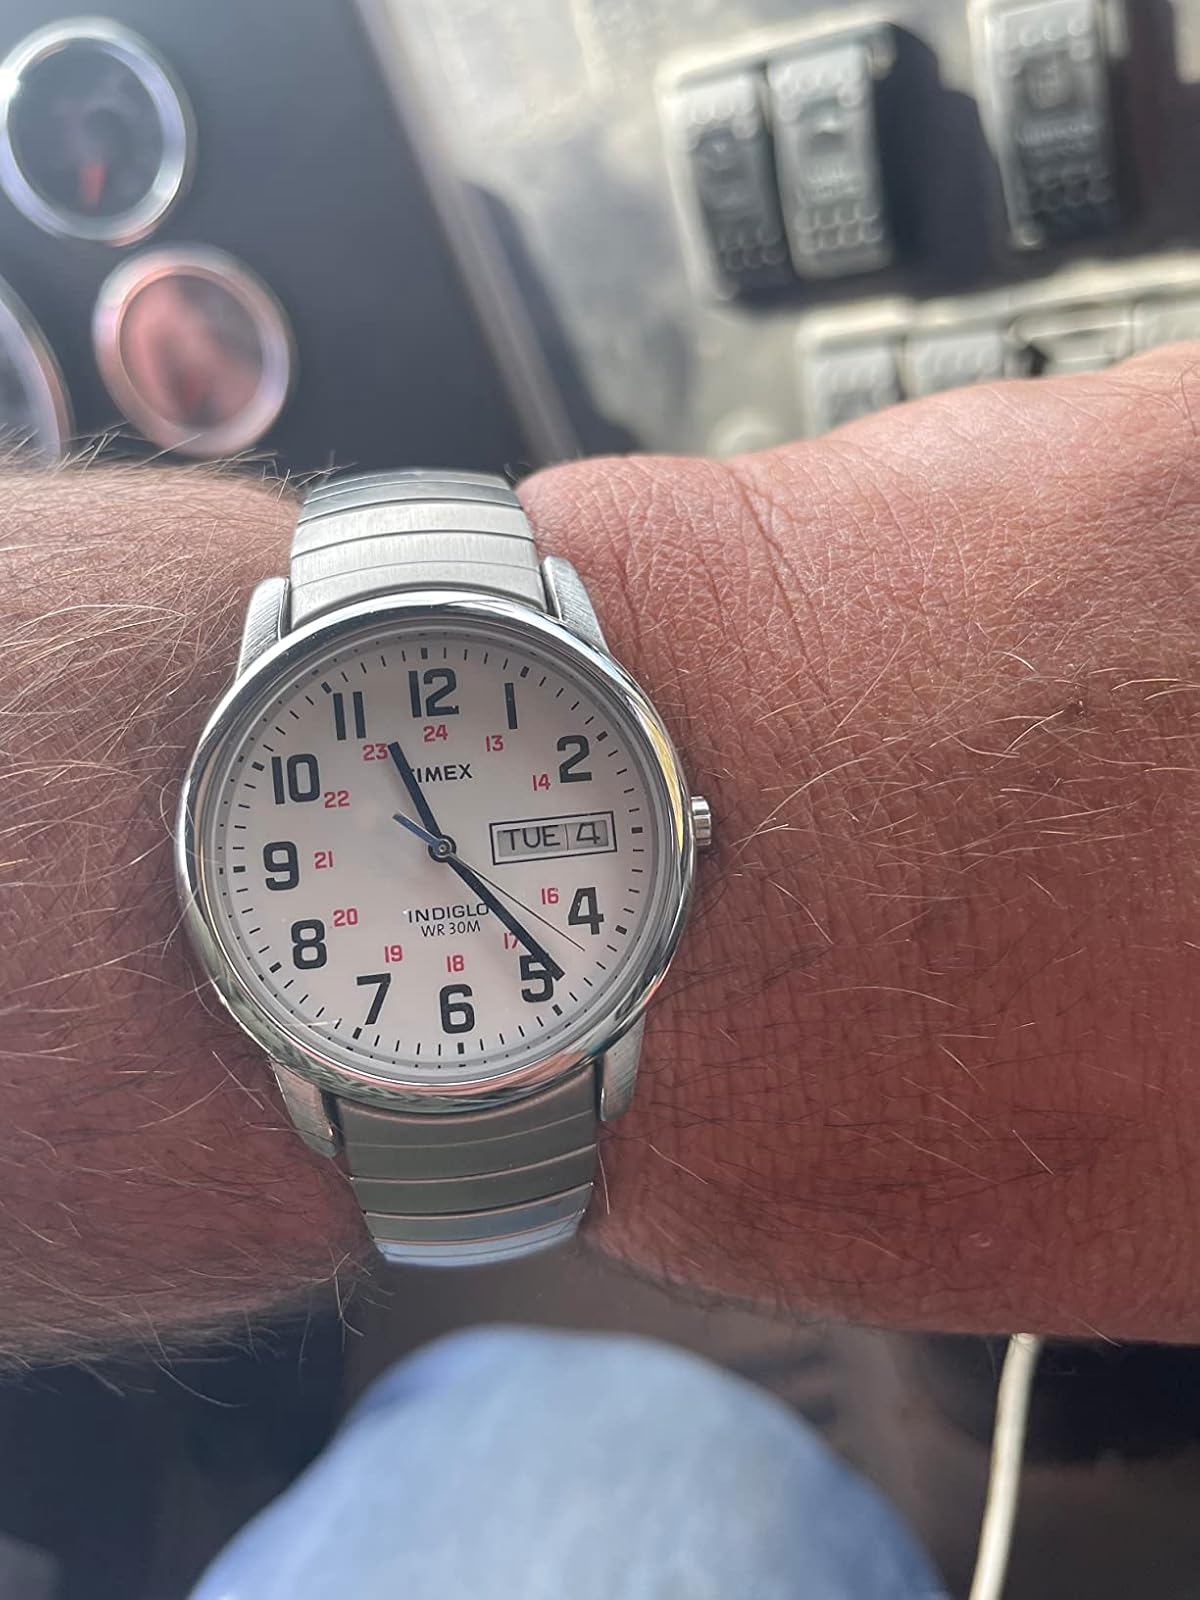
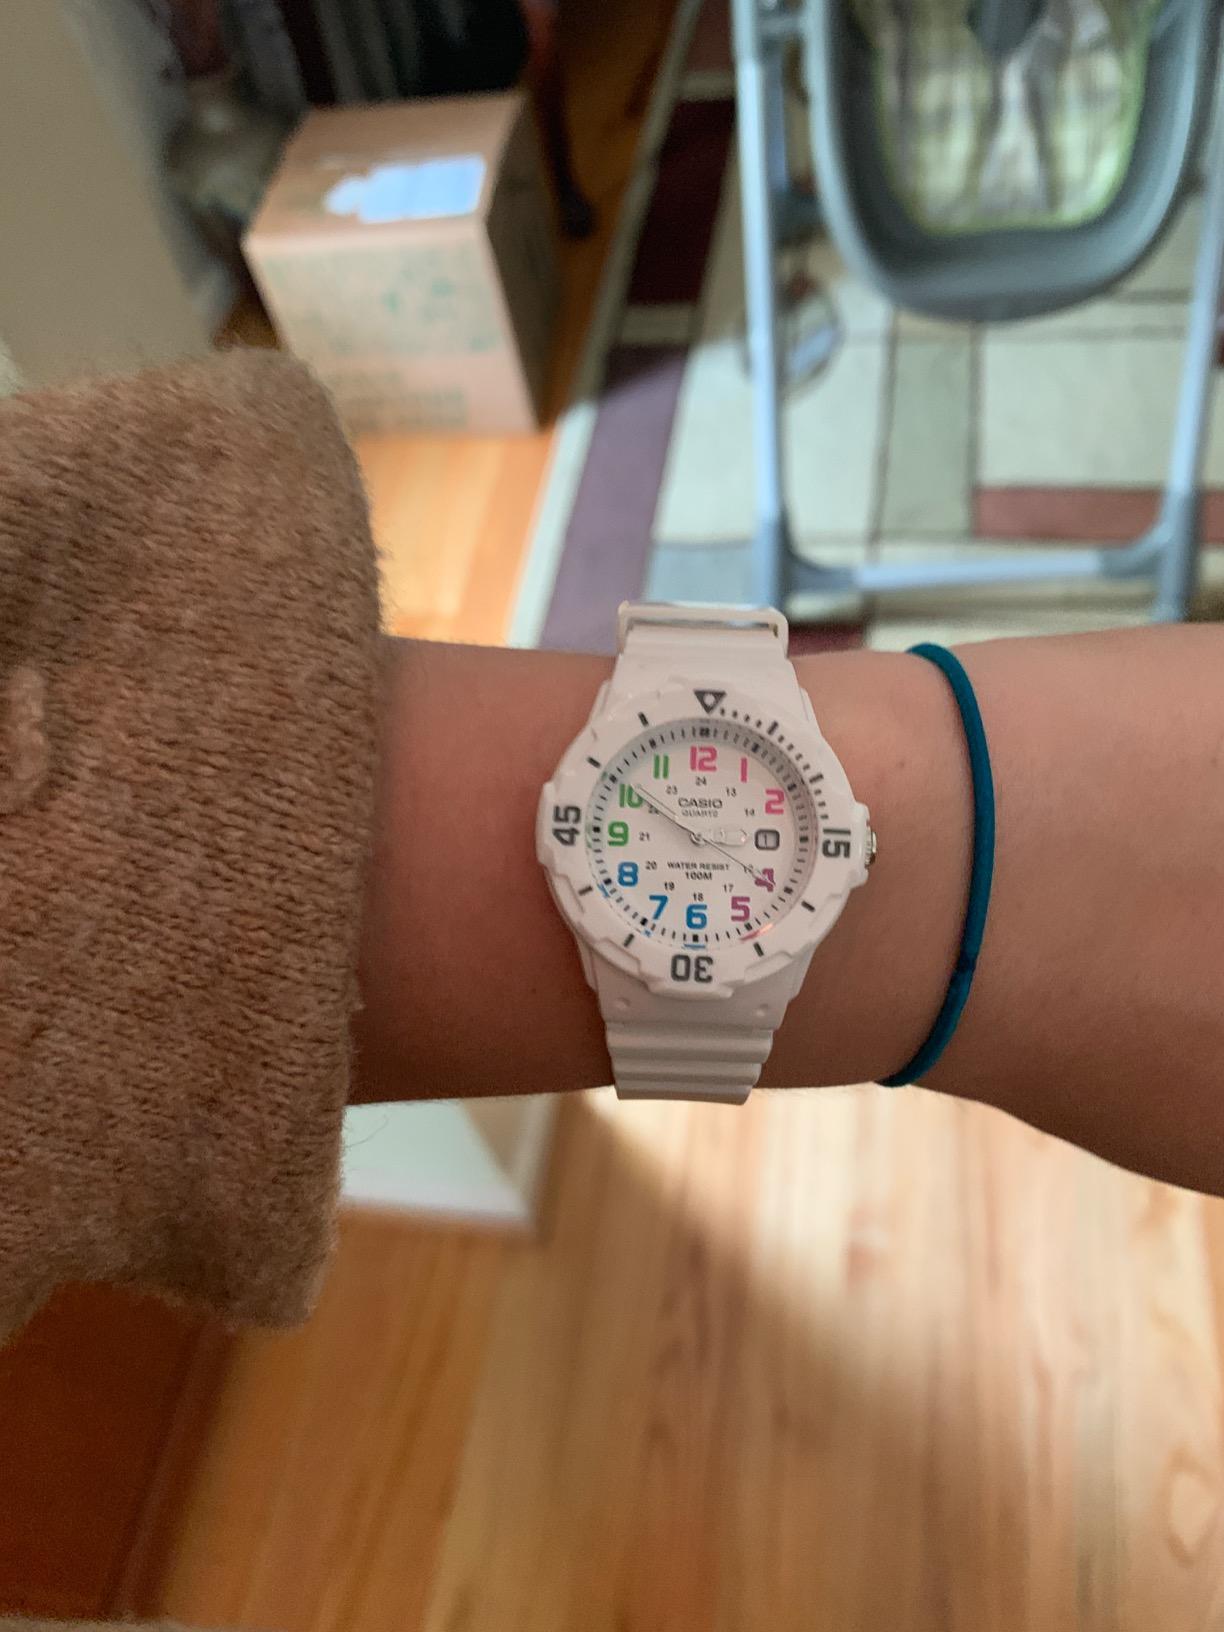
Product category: accessories_watch
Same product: no